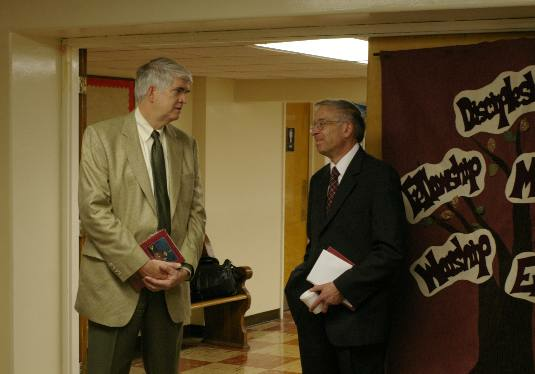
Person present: Yes